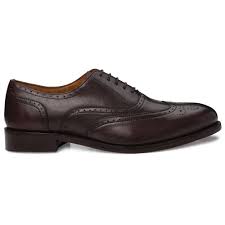
Label: Brogue